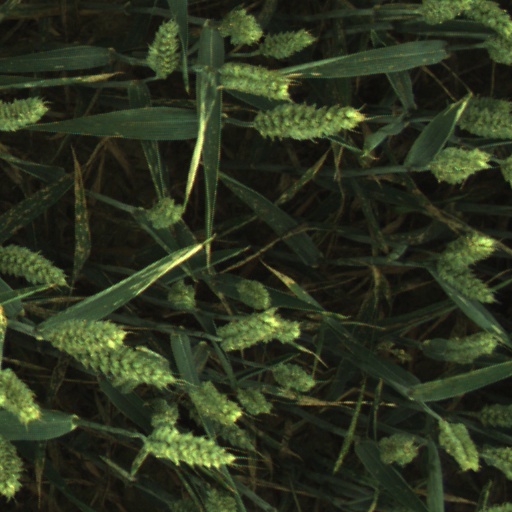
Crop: wheat